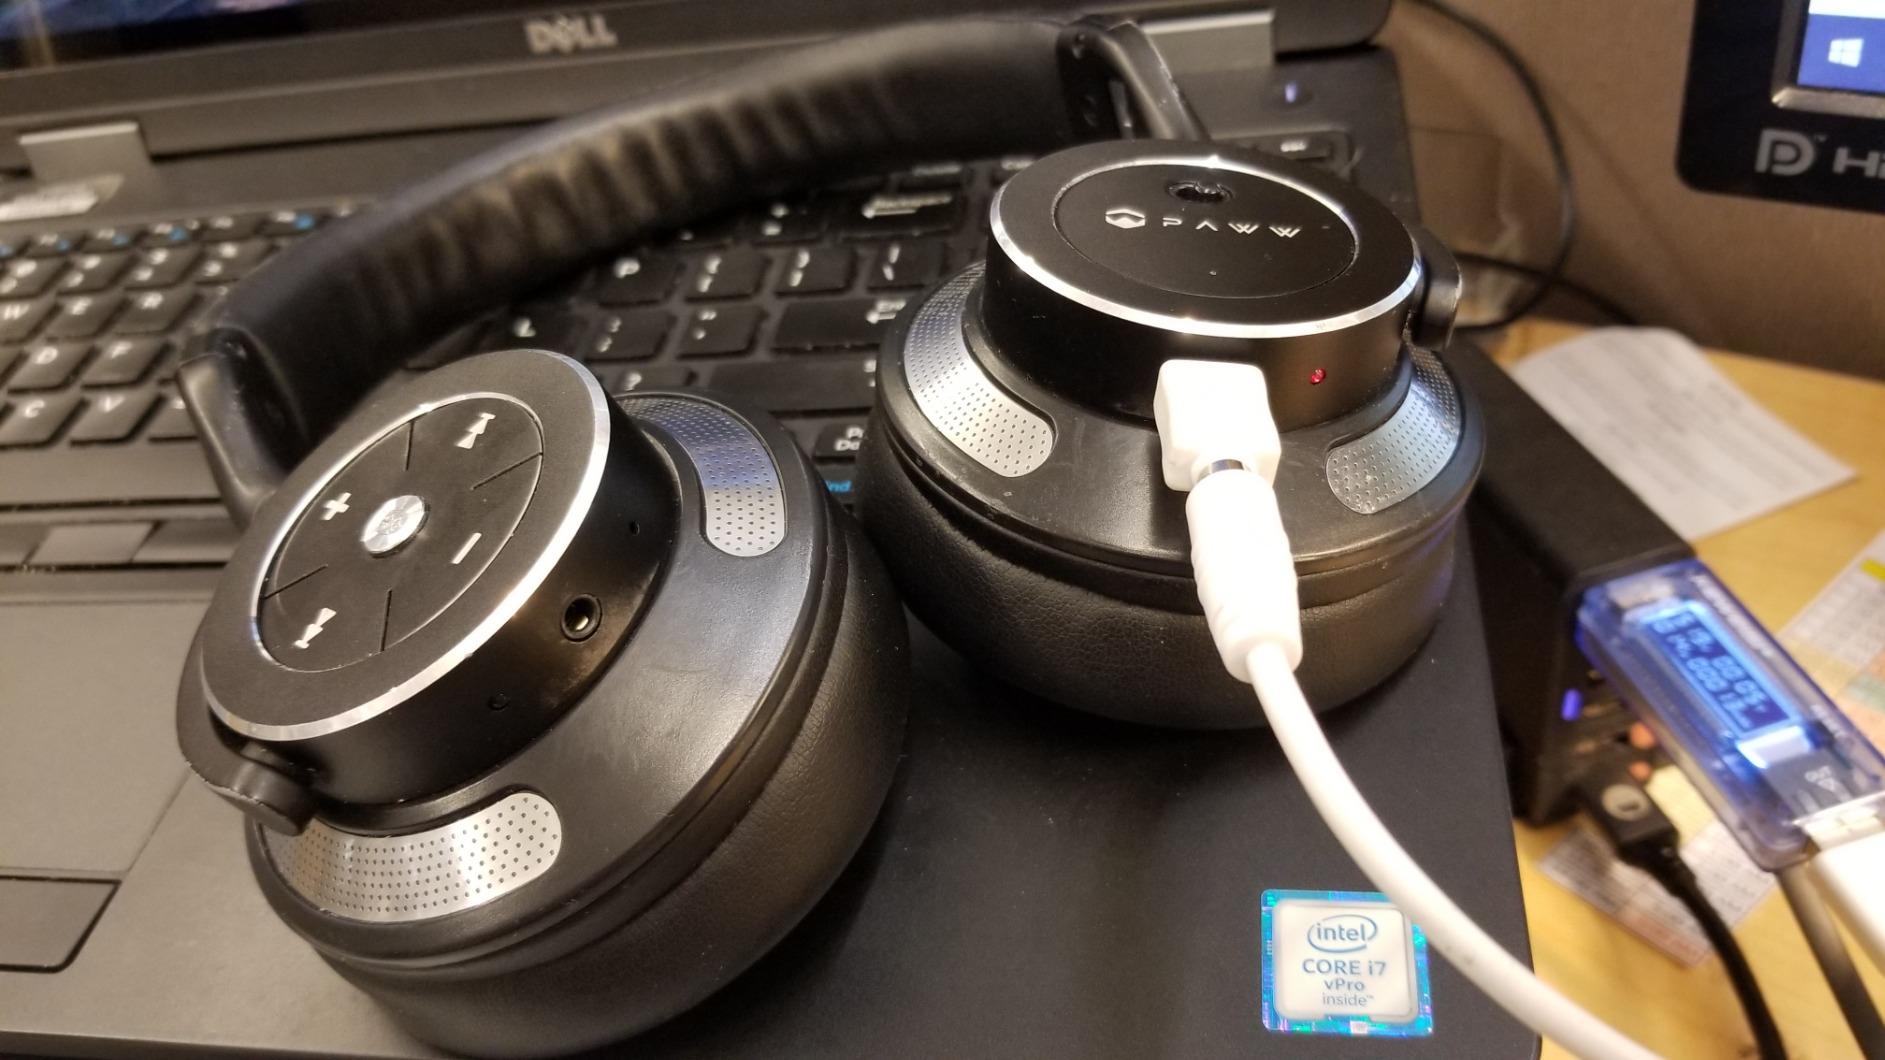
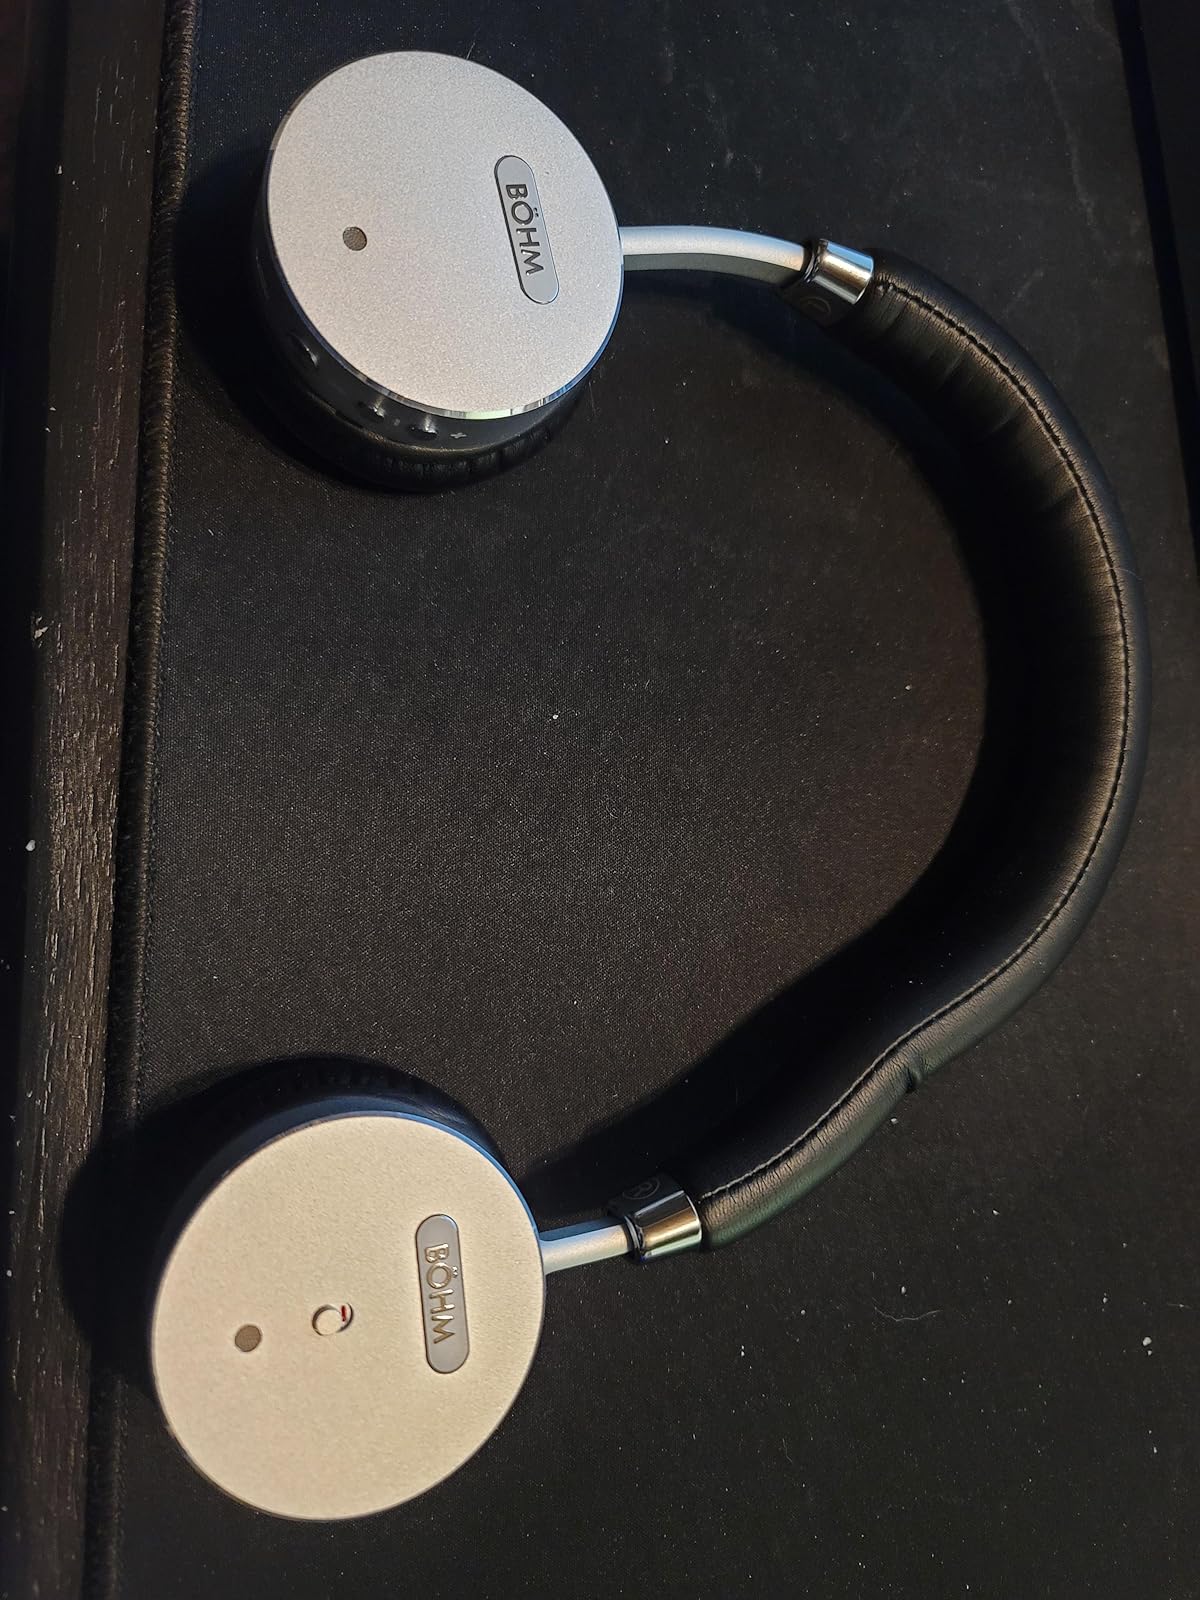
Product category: headphones
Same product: no